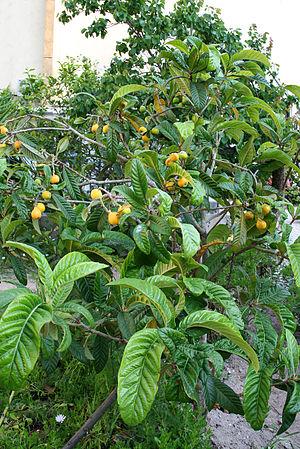
Néflier du Japon ou bibacier (Eriobotrya japonica) - Habitat: Bonifacio - (Corse-du-Sud) - France.